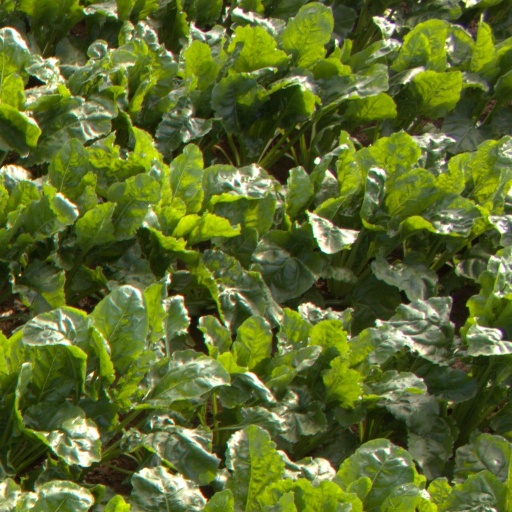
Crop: sugar beet